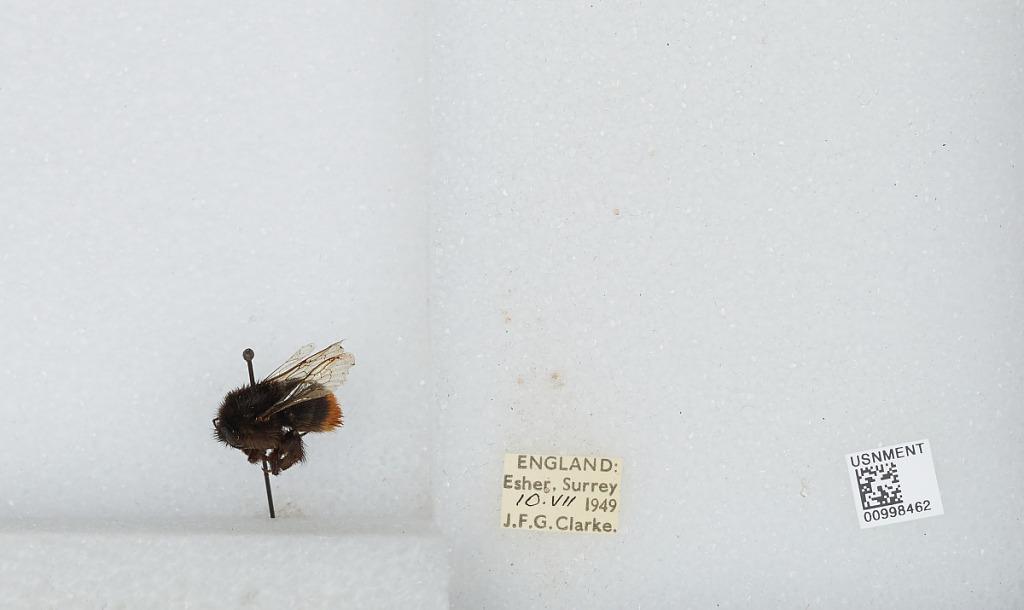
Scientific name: Bombus (Melanobombus) lapidarius lapidarius (Linnaeus)
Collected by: J. Clarke
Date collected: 1949-7-10
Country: United Kingdom
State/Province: England
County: Surrey
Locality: Esher
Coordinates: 51.3692, -0.365